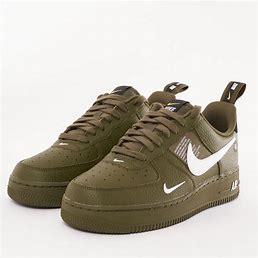
Brand: Nike
Model: Air Force